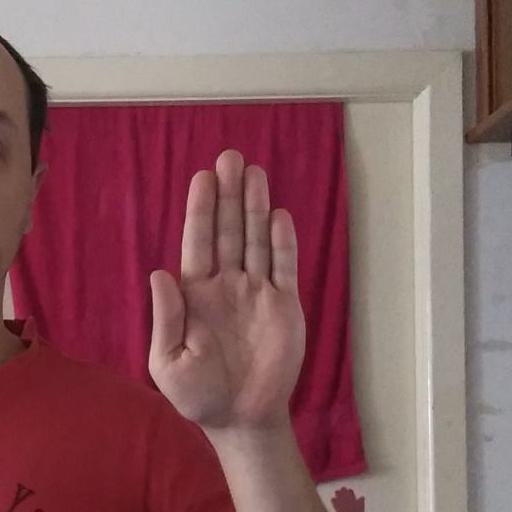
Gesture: stop